Condoleezza Rice

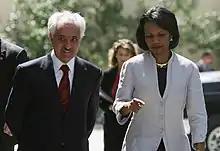
Rice meets with Afghan foreign minister Rangin Dadfar Spanta to discuss anti-terrorism efforts, 2006

As Secretary of State, Rice traveled heavily and initiated many diplomatic efforts on behalf of the Bush administration; she holds the record for most miles logged in the position. Her diplomacy relied on strong presidential support and is considered to be the continuation of style defined by former Republican secretaries of state Henry Kissinger and James Baker.